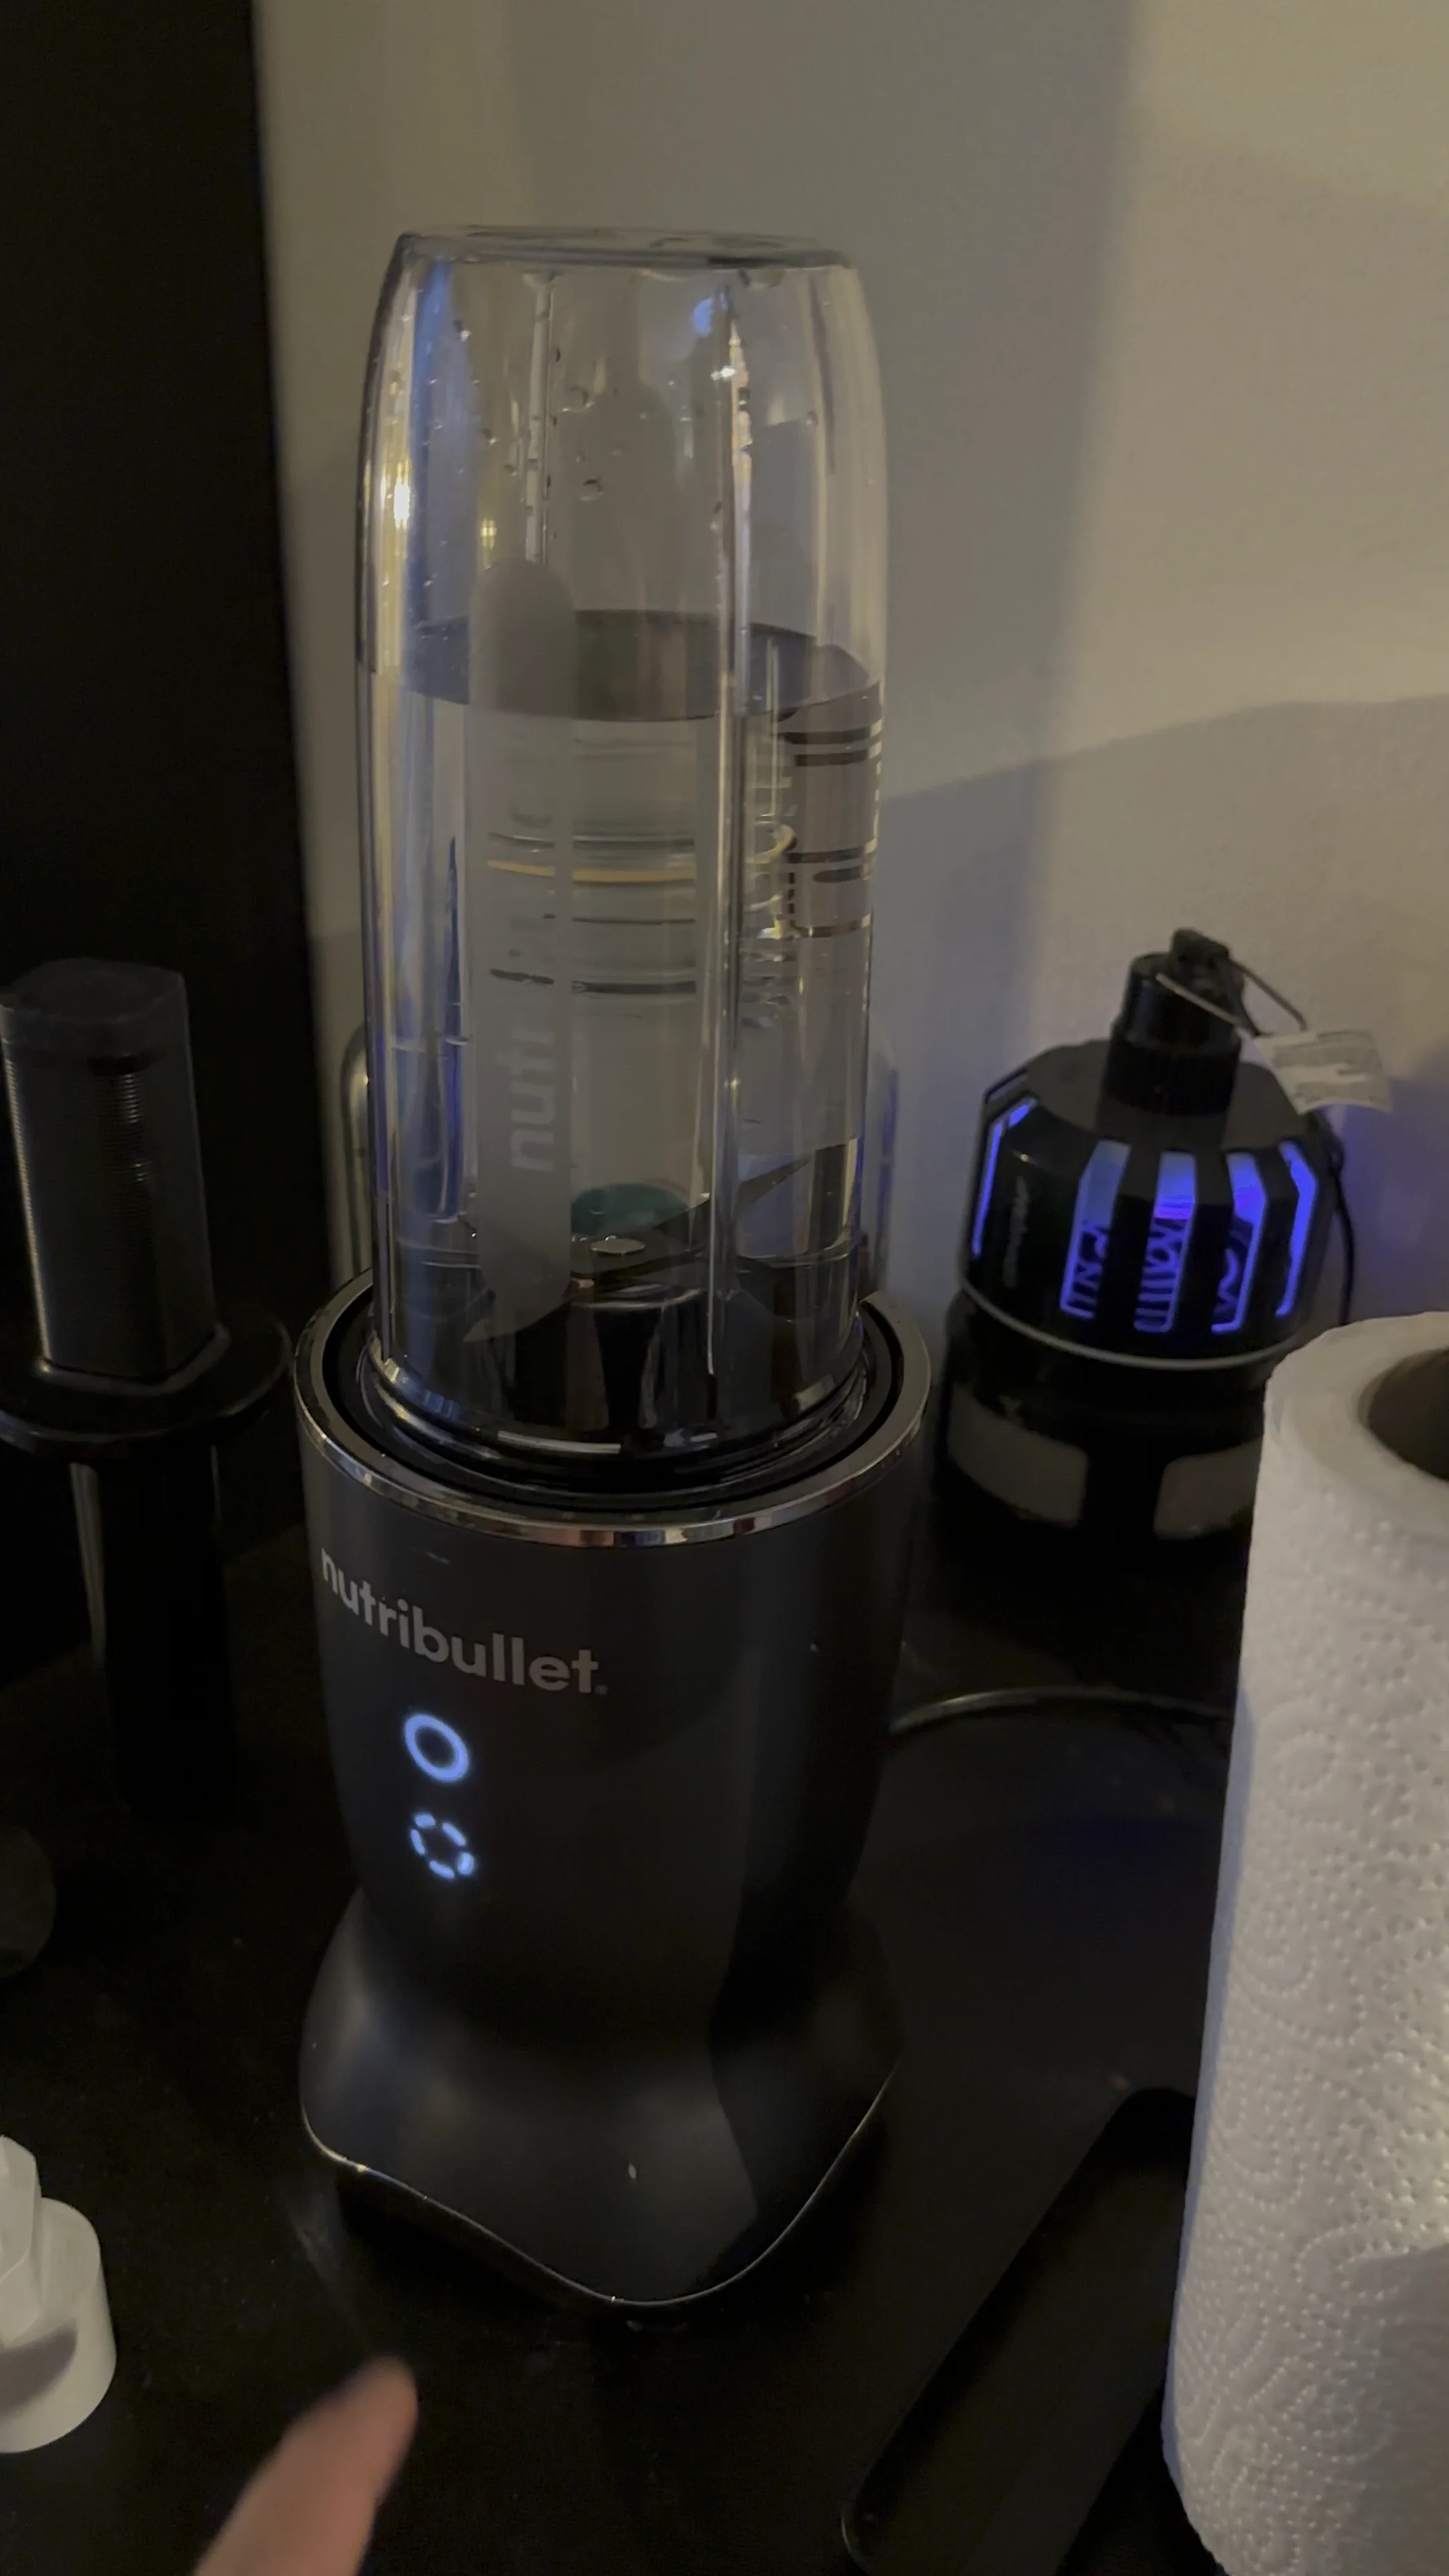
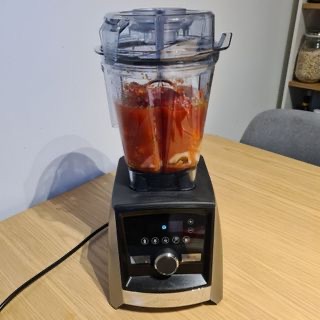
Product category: items_blender
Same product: no